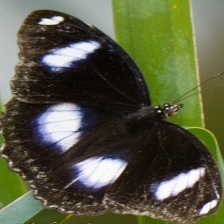
Species: GREAT EGGFLY